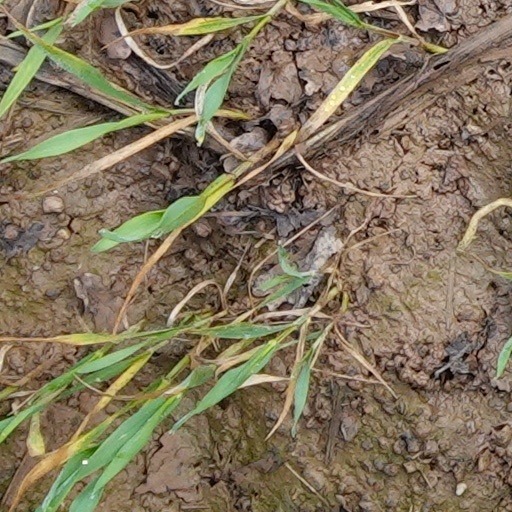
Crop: wheat